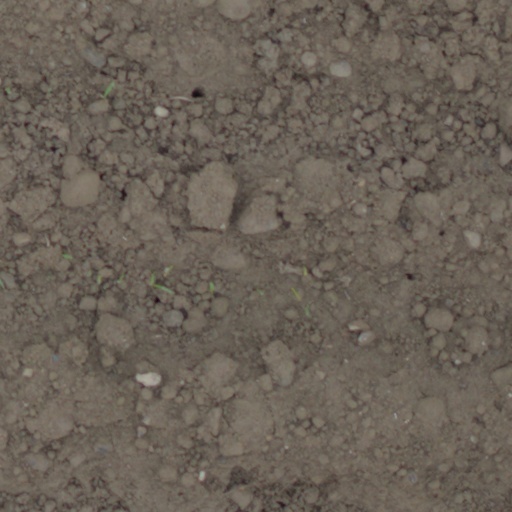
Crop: wheat